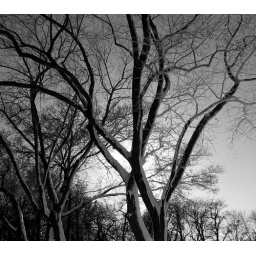
Foamy trees in black and white